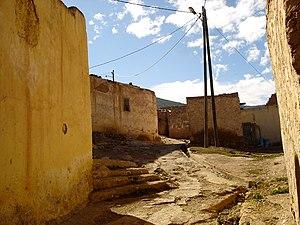
Rue typique de quartier Kiadid à Debdou au Maroc oriental.
Debdou est une ville et commune — municipalité — de la province de Taourirt, dans la région du Rif oriental.